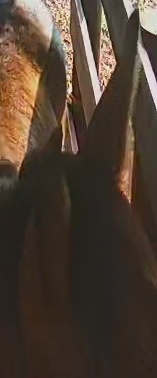
Face region: ears (position_of_ears)
Pain indicator: not_present